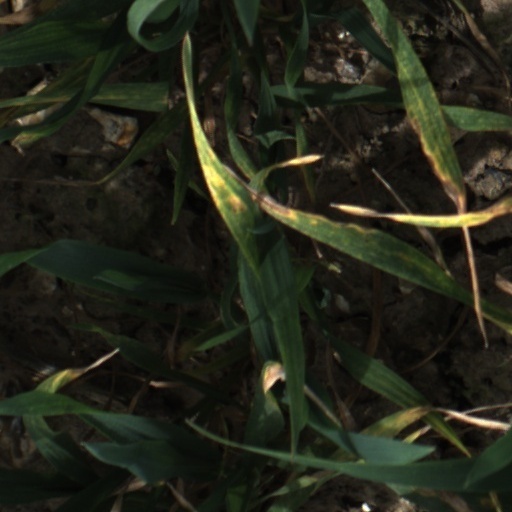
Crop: wheat